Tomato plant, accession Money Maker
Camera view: vertical (180 deg); turntable rotation: 60 degrees
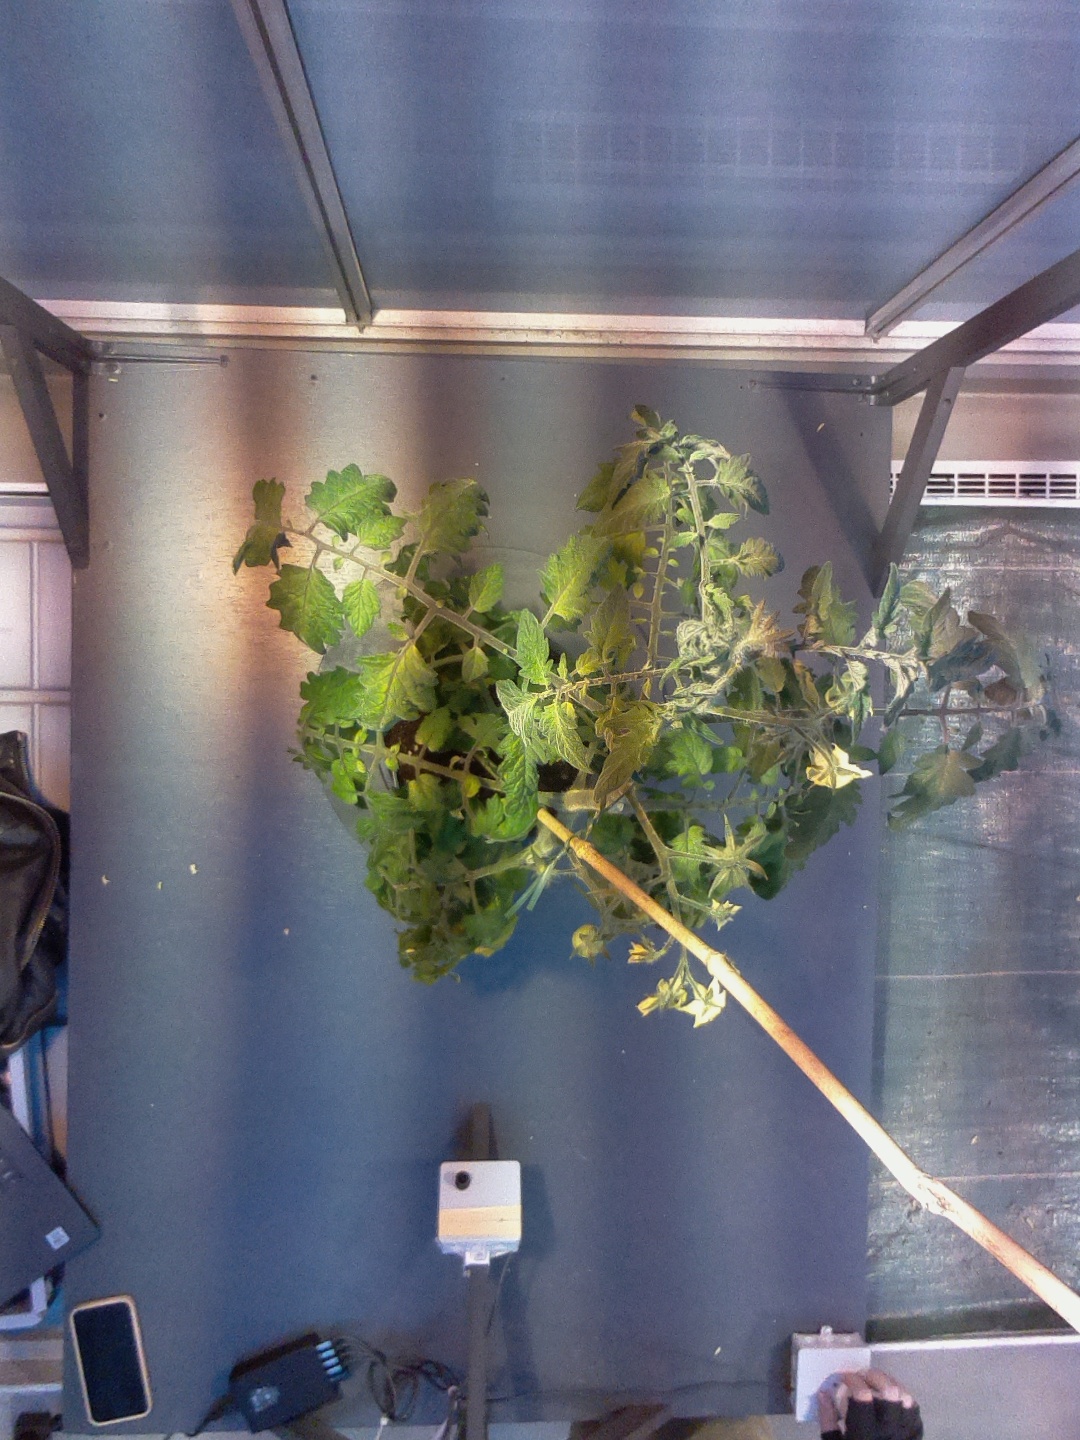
BBCH growth stage 71: 10%-20% of final fruit size